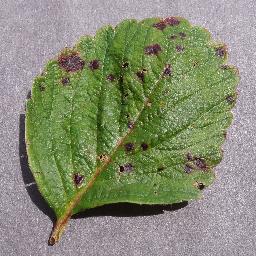
Label: Strawberry___Leaf_scorch